Jane Norman (actress)

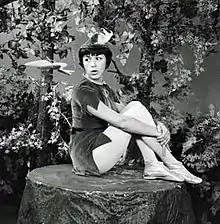
Jane Norman as “Pixanne” in the Enchanted Forest.

Jane Lazarus Norman ( - May 13, 2017) was an actress best known for her role as Pixanne in the children's television program of that same name that was broadcast in Philadelphia, Pennsylvania, in the 1960s.